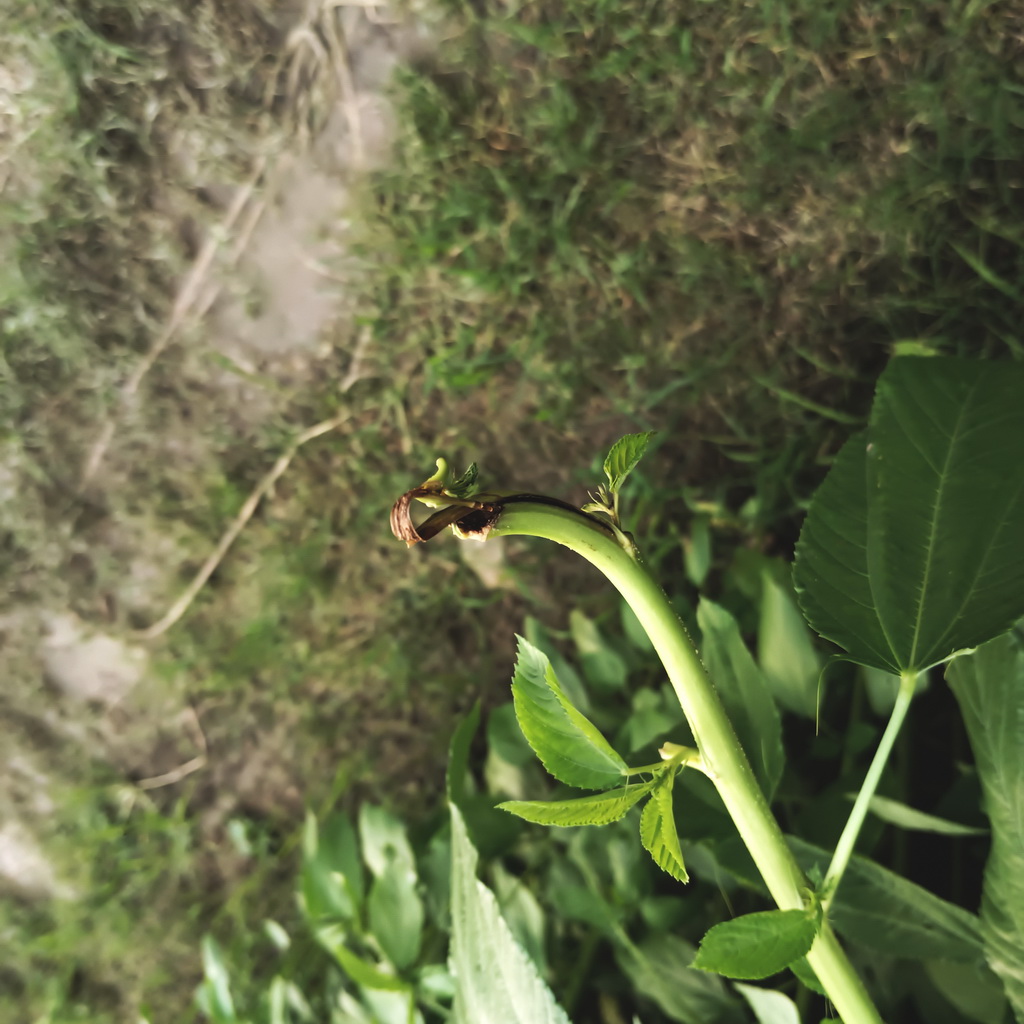
Label: Stem Soft Rot